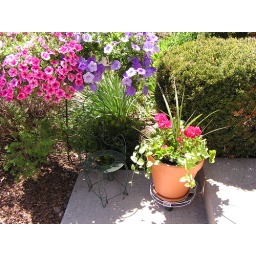
Abundant petunias in pink and purple. Container plant : spike, geraniums, vinca, alyssum